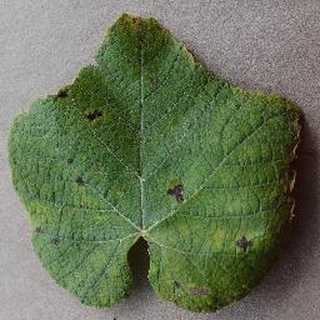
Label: grape_leaf_blight